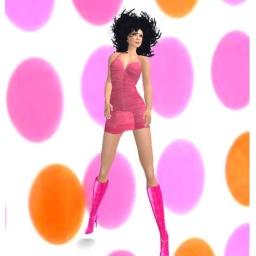
Cordi in scrunch dress pink